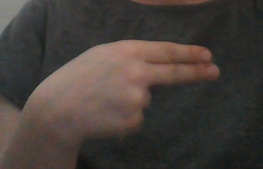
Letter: ain